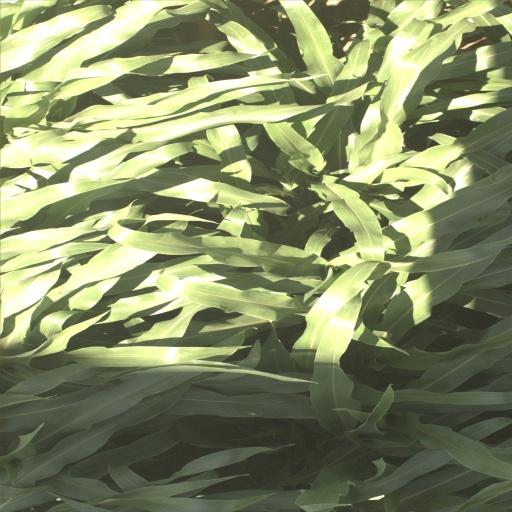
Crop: sorghum